Super League war

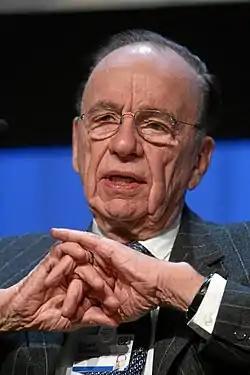
Rupert Murdoch

On 23 March 1995, a meeting took place within News. The participants included Messrs Cowley, Smith and Ribot, together with News Ltd. owner Rupert Murdoch. Notes from the meeting stated that the first attempt to build an Australian Super League had been unsuccessful, because News had made some wrong assumptions. In particular, it had been assumed that the threat of clubs defecting to an alternative competition would pressure the ARL to accept the concept and that the ARL had the ability to grant television rights to News. News' position had been weakened because the clubs did not think that News would follow through with a rival competition outside the ARL. Moreover, Kerry Packer had dominated events, in large measure because of his threat at the meeting of 6 February 1995 to sue clubs in the event of breach. This threat had "spooked" club officials. What was needed, according to the notes, in order to set up a competition in 1997 or, perhaps, 1996, was a second, more aggressive approach. Building an Australian Super League to capture television rights would cost $60 million over four years. Super League would be owned and operated by News.